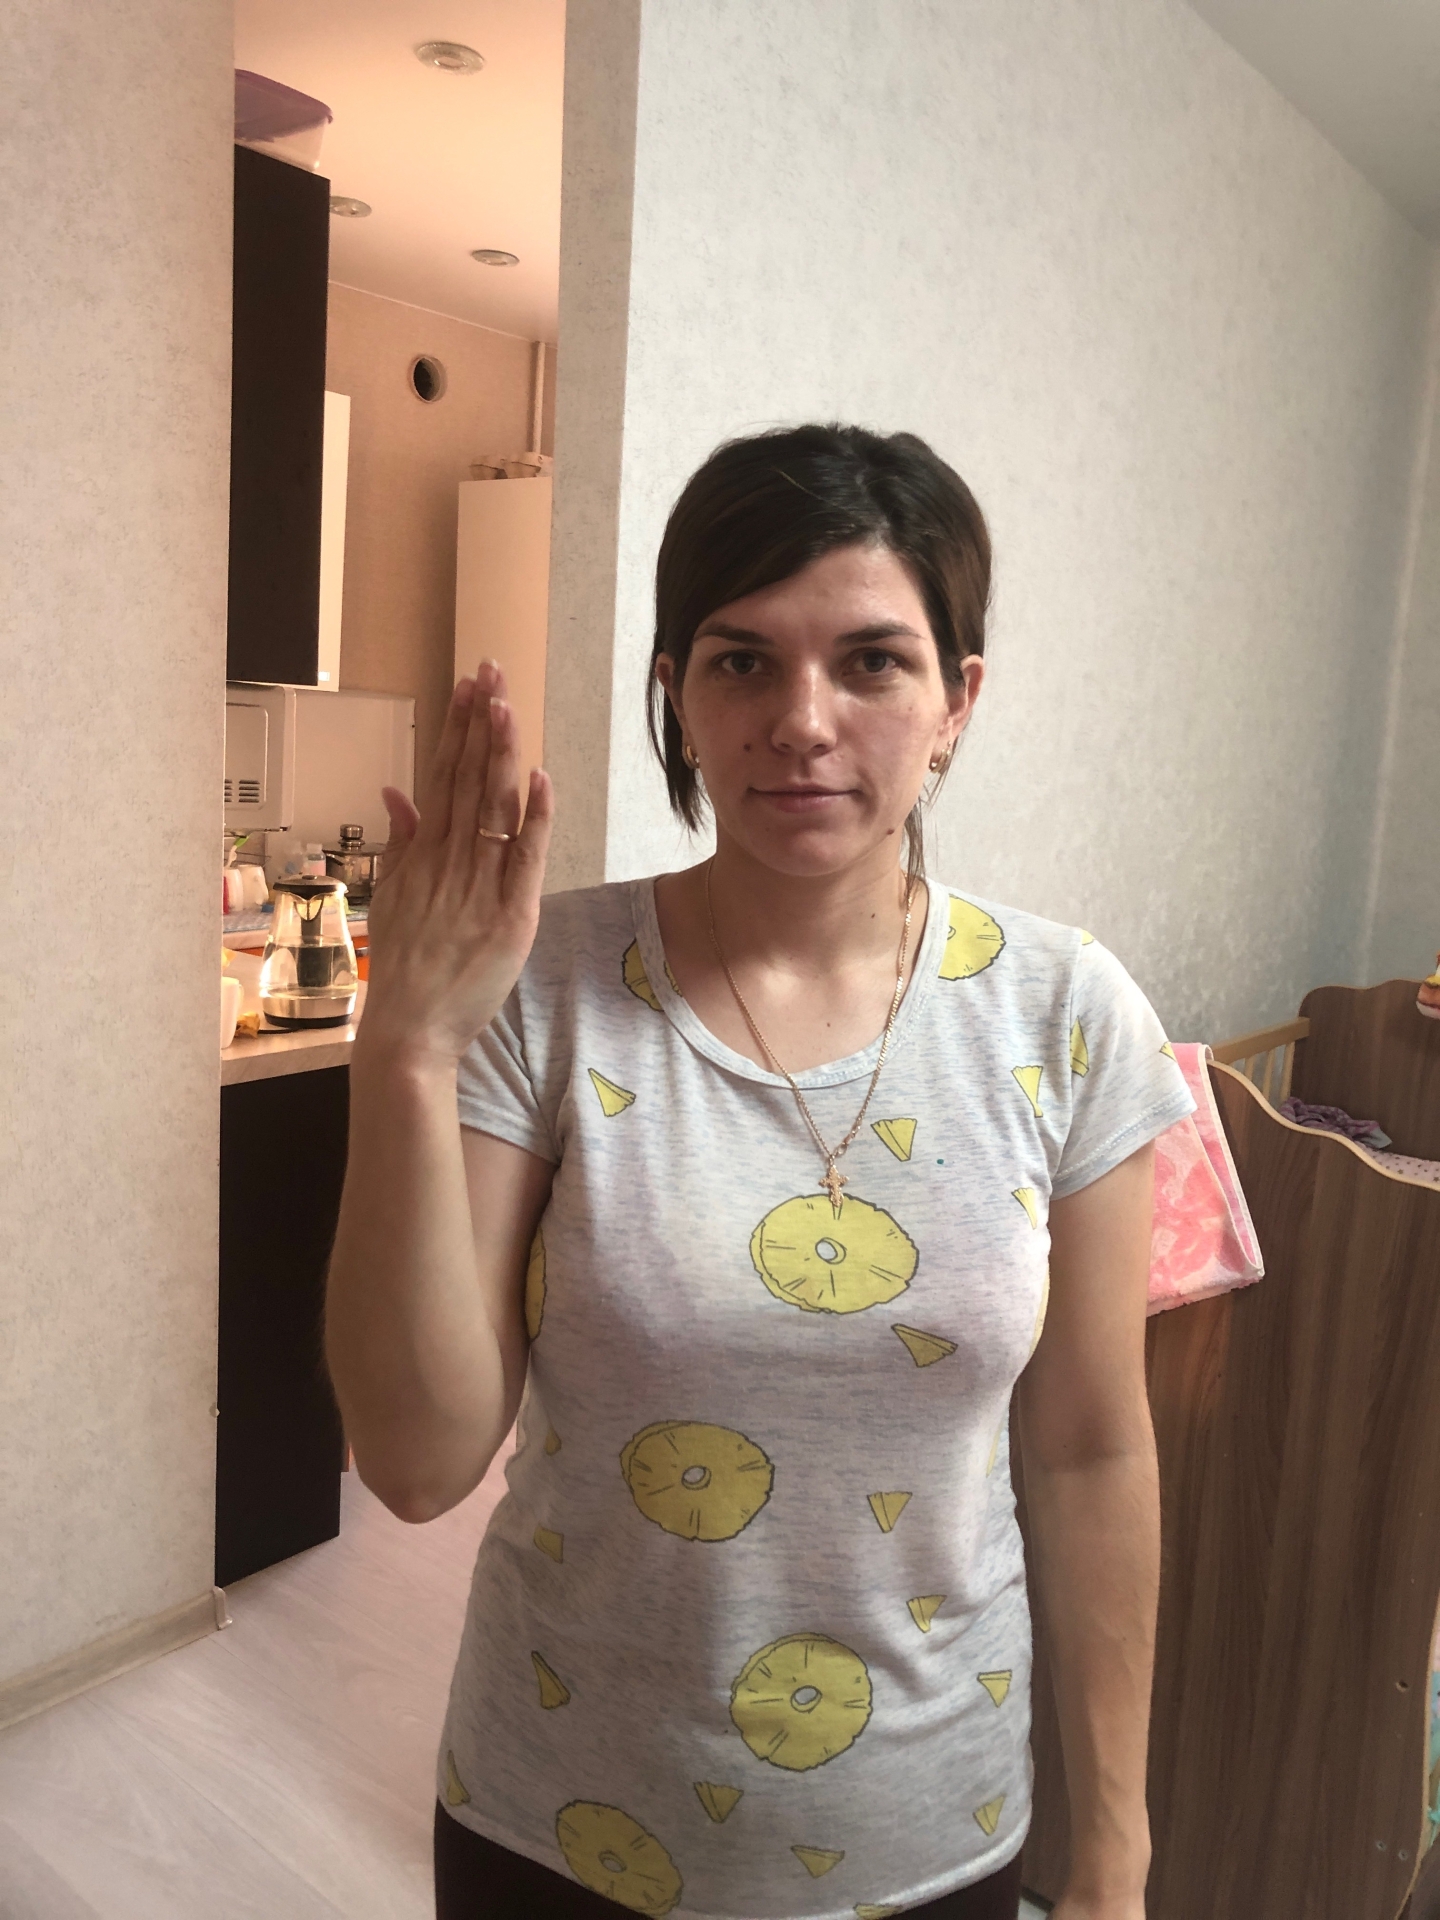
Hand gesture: stop_inverted